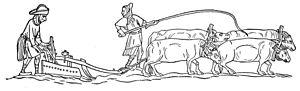
Au XIIᵉ siècle, les moines cisterciens, imité par la suite par d'autres ordres monastiques, créent des granges cisterciennes ou granges monastiques qui sont des grands bâtiments isolés destinés à abriter une activité agricole ou industrielle collective effectuée sur place par un groupe de moines détachés d'une abbaye.
L'ordre cistercien est un ordre monastique de droit pontifical.